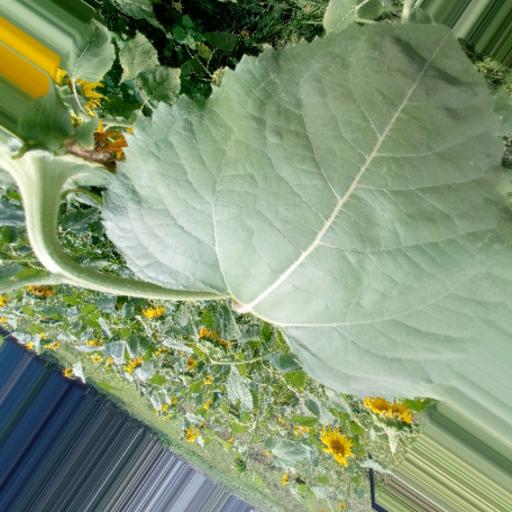
Label: Fresh_leaf